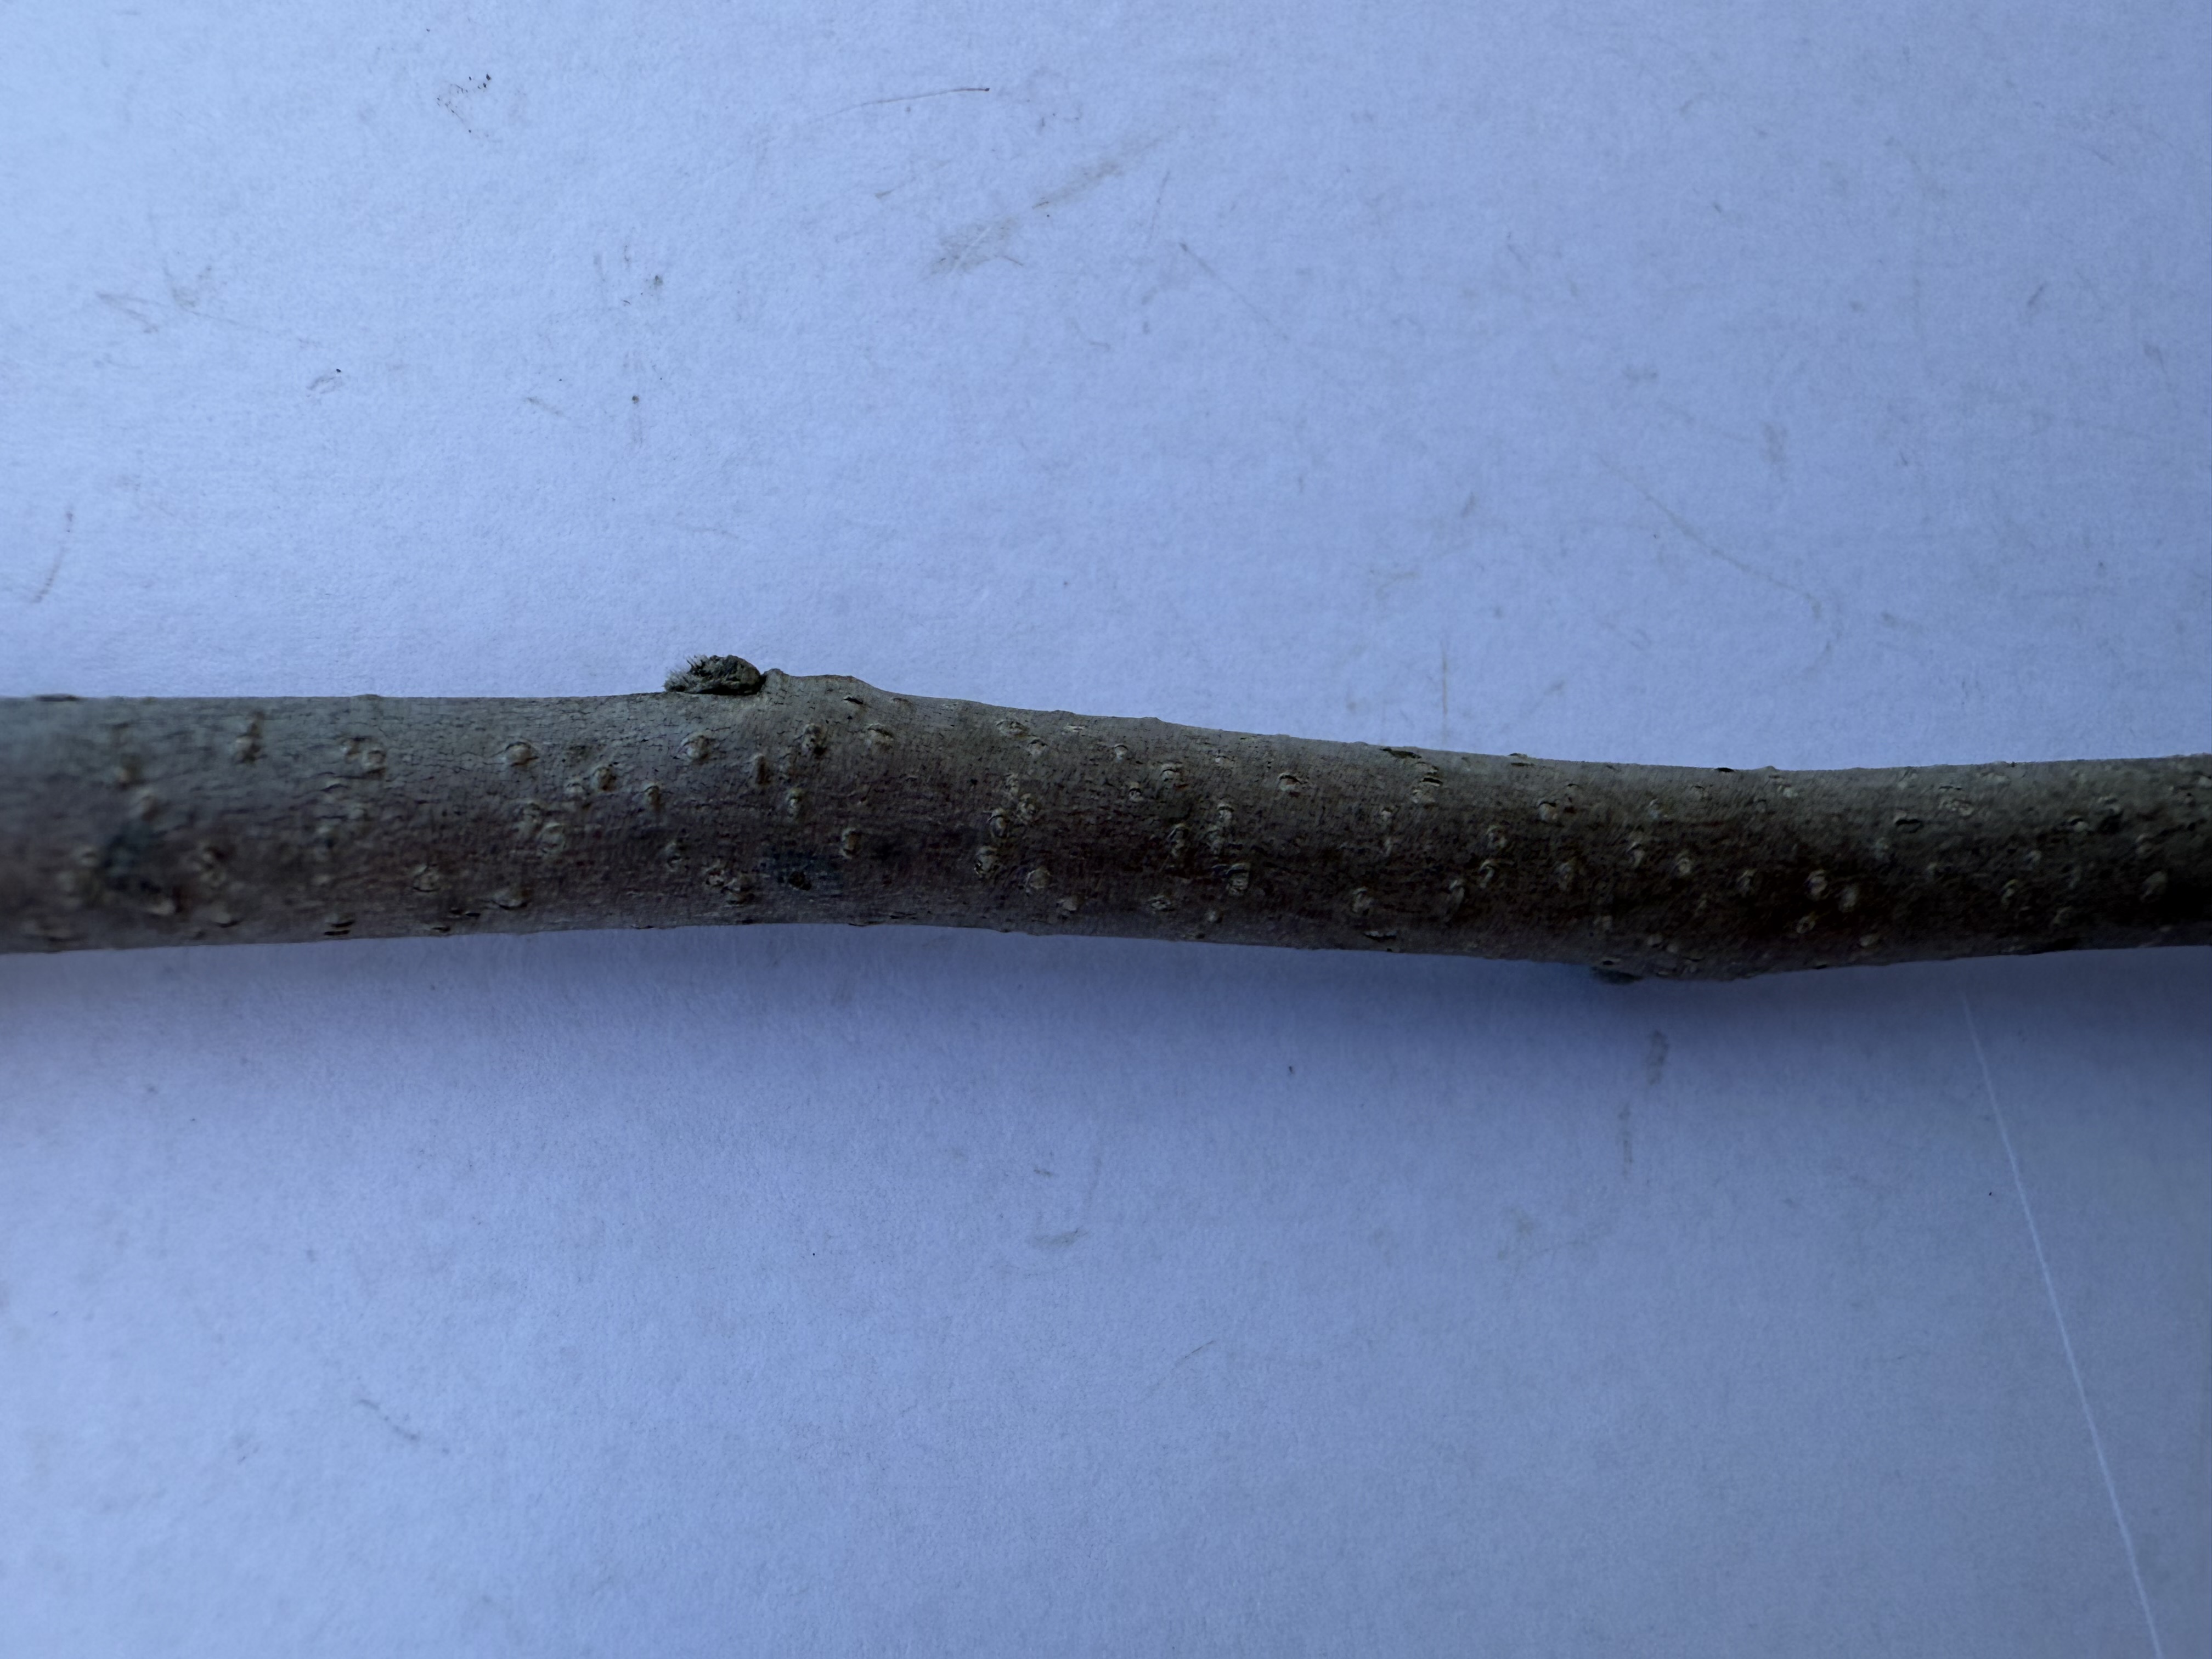
Variety: Hachiya Persimmon